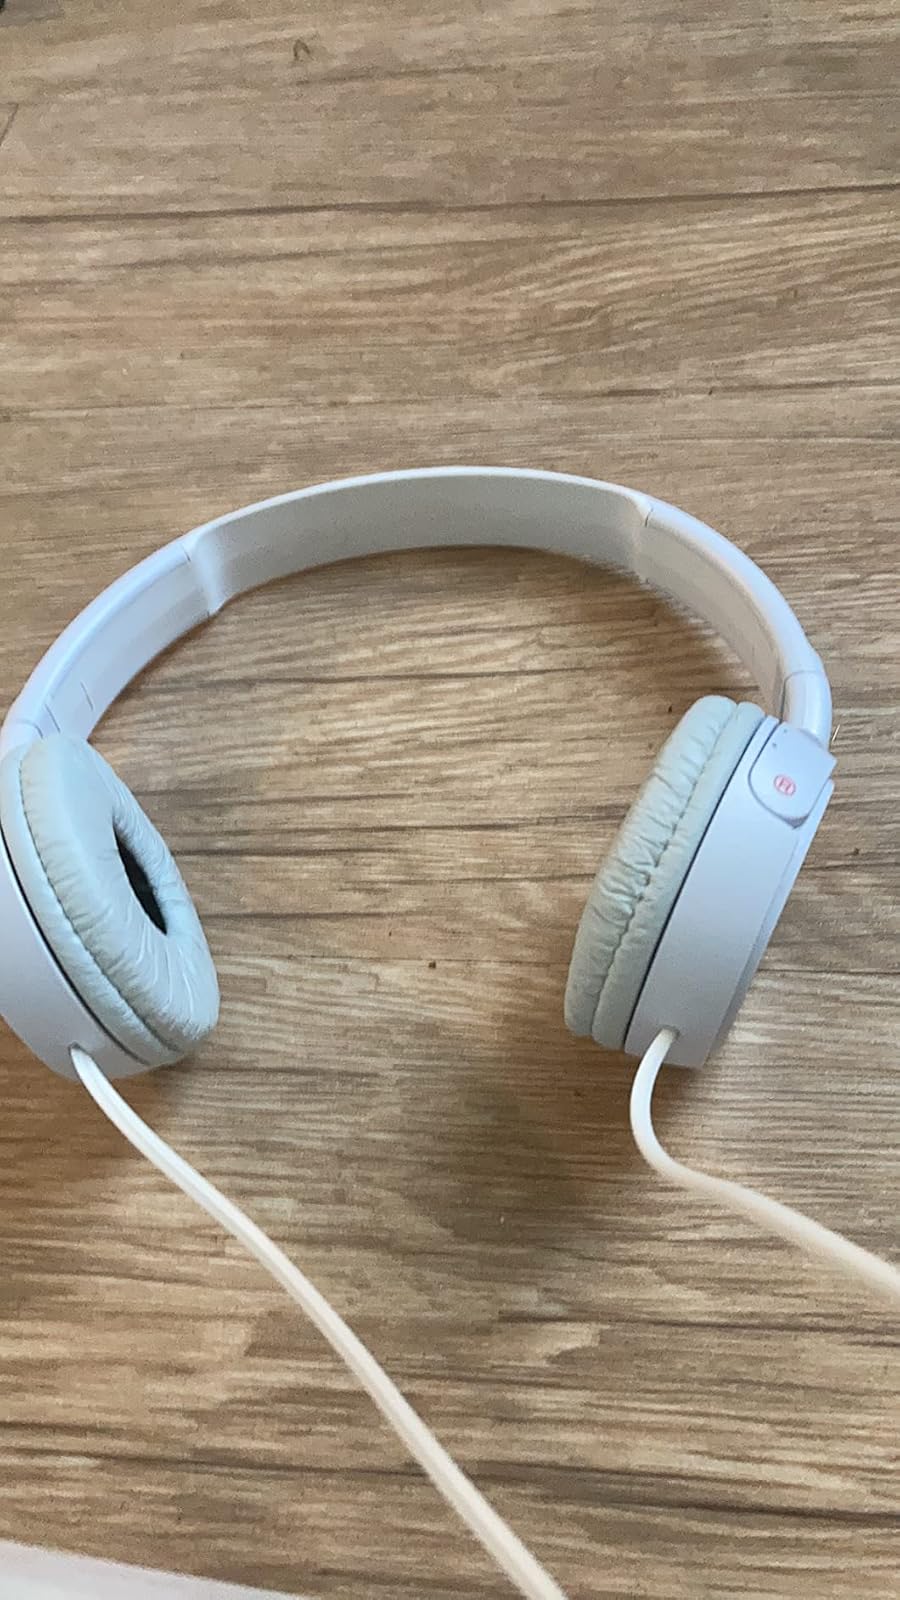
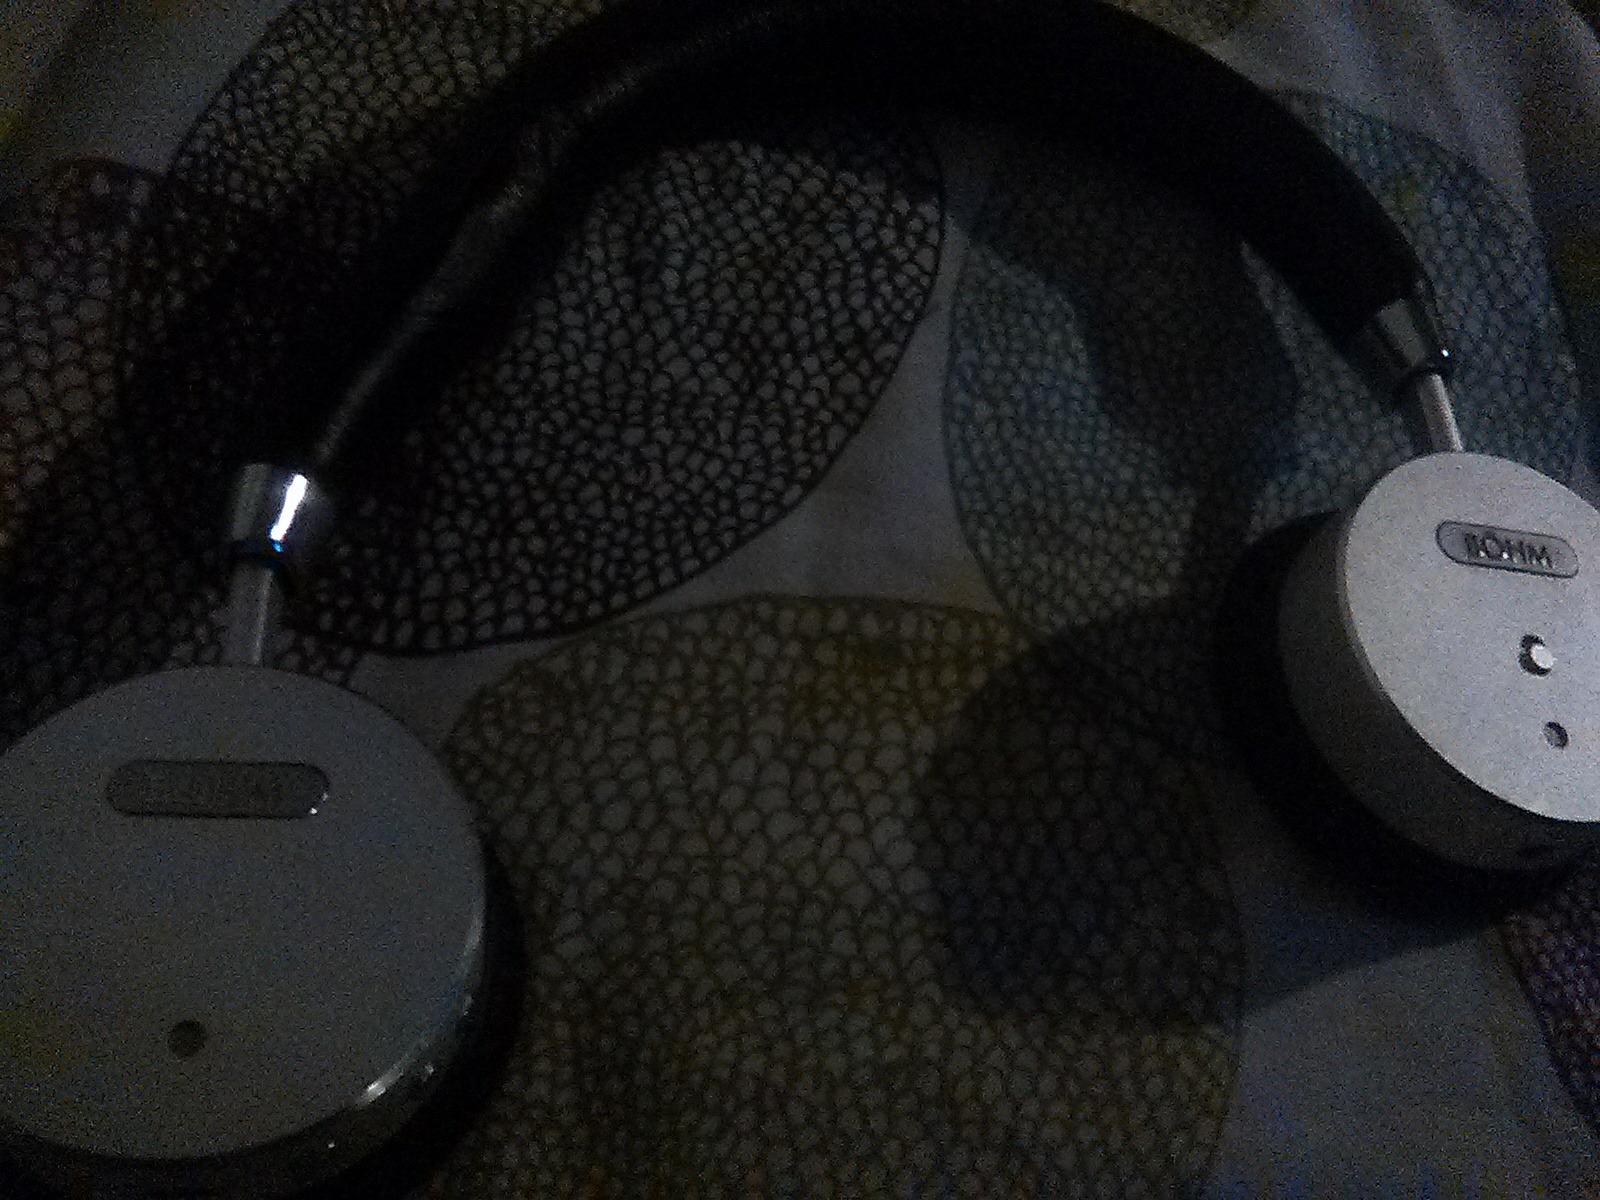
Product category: headphones
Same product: no